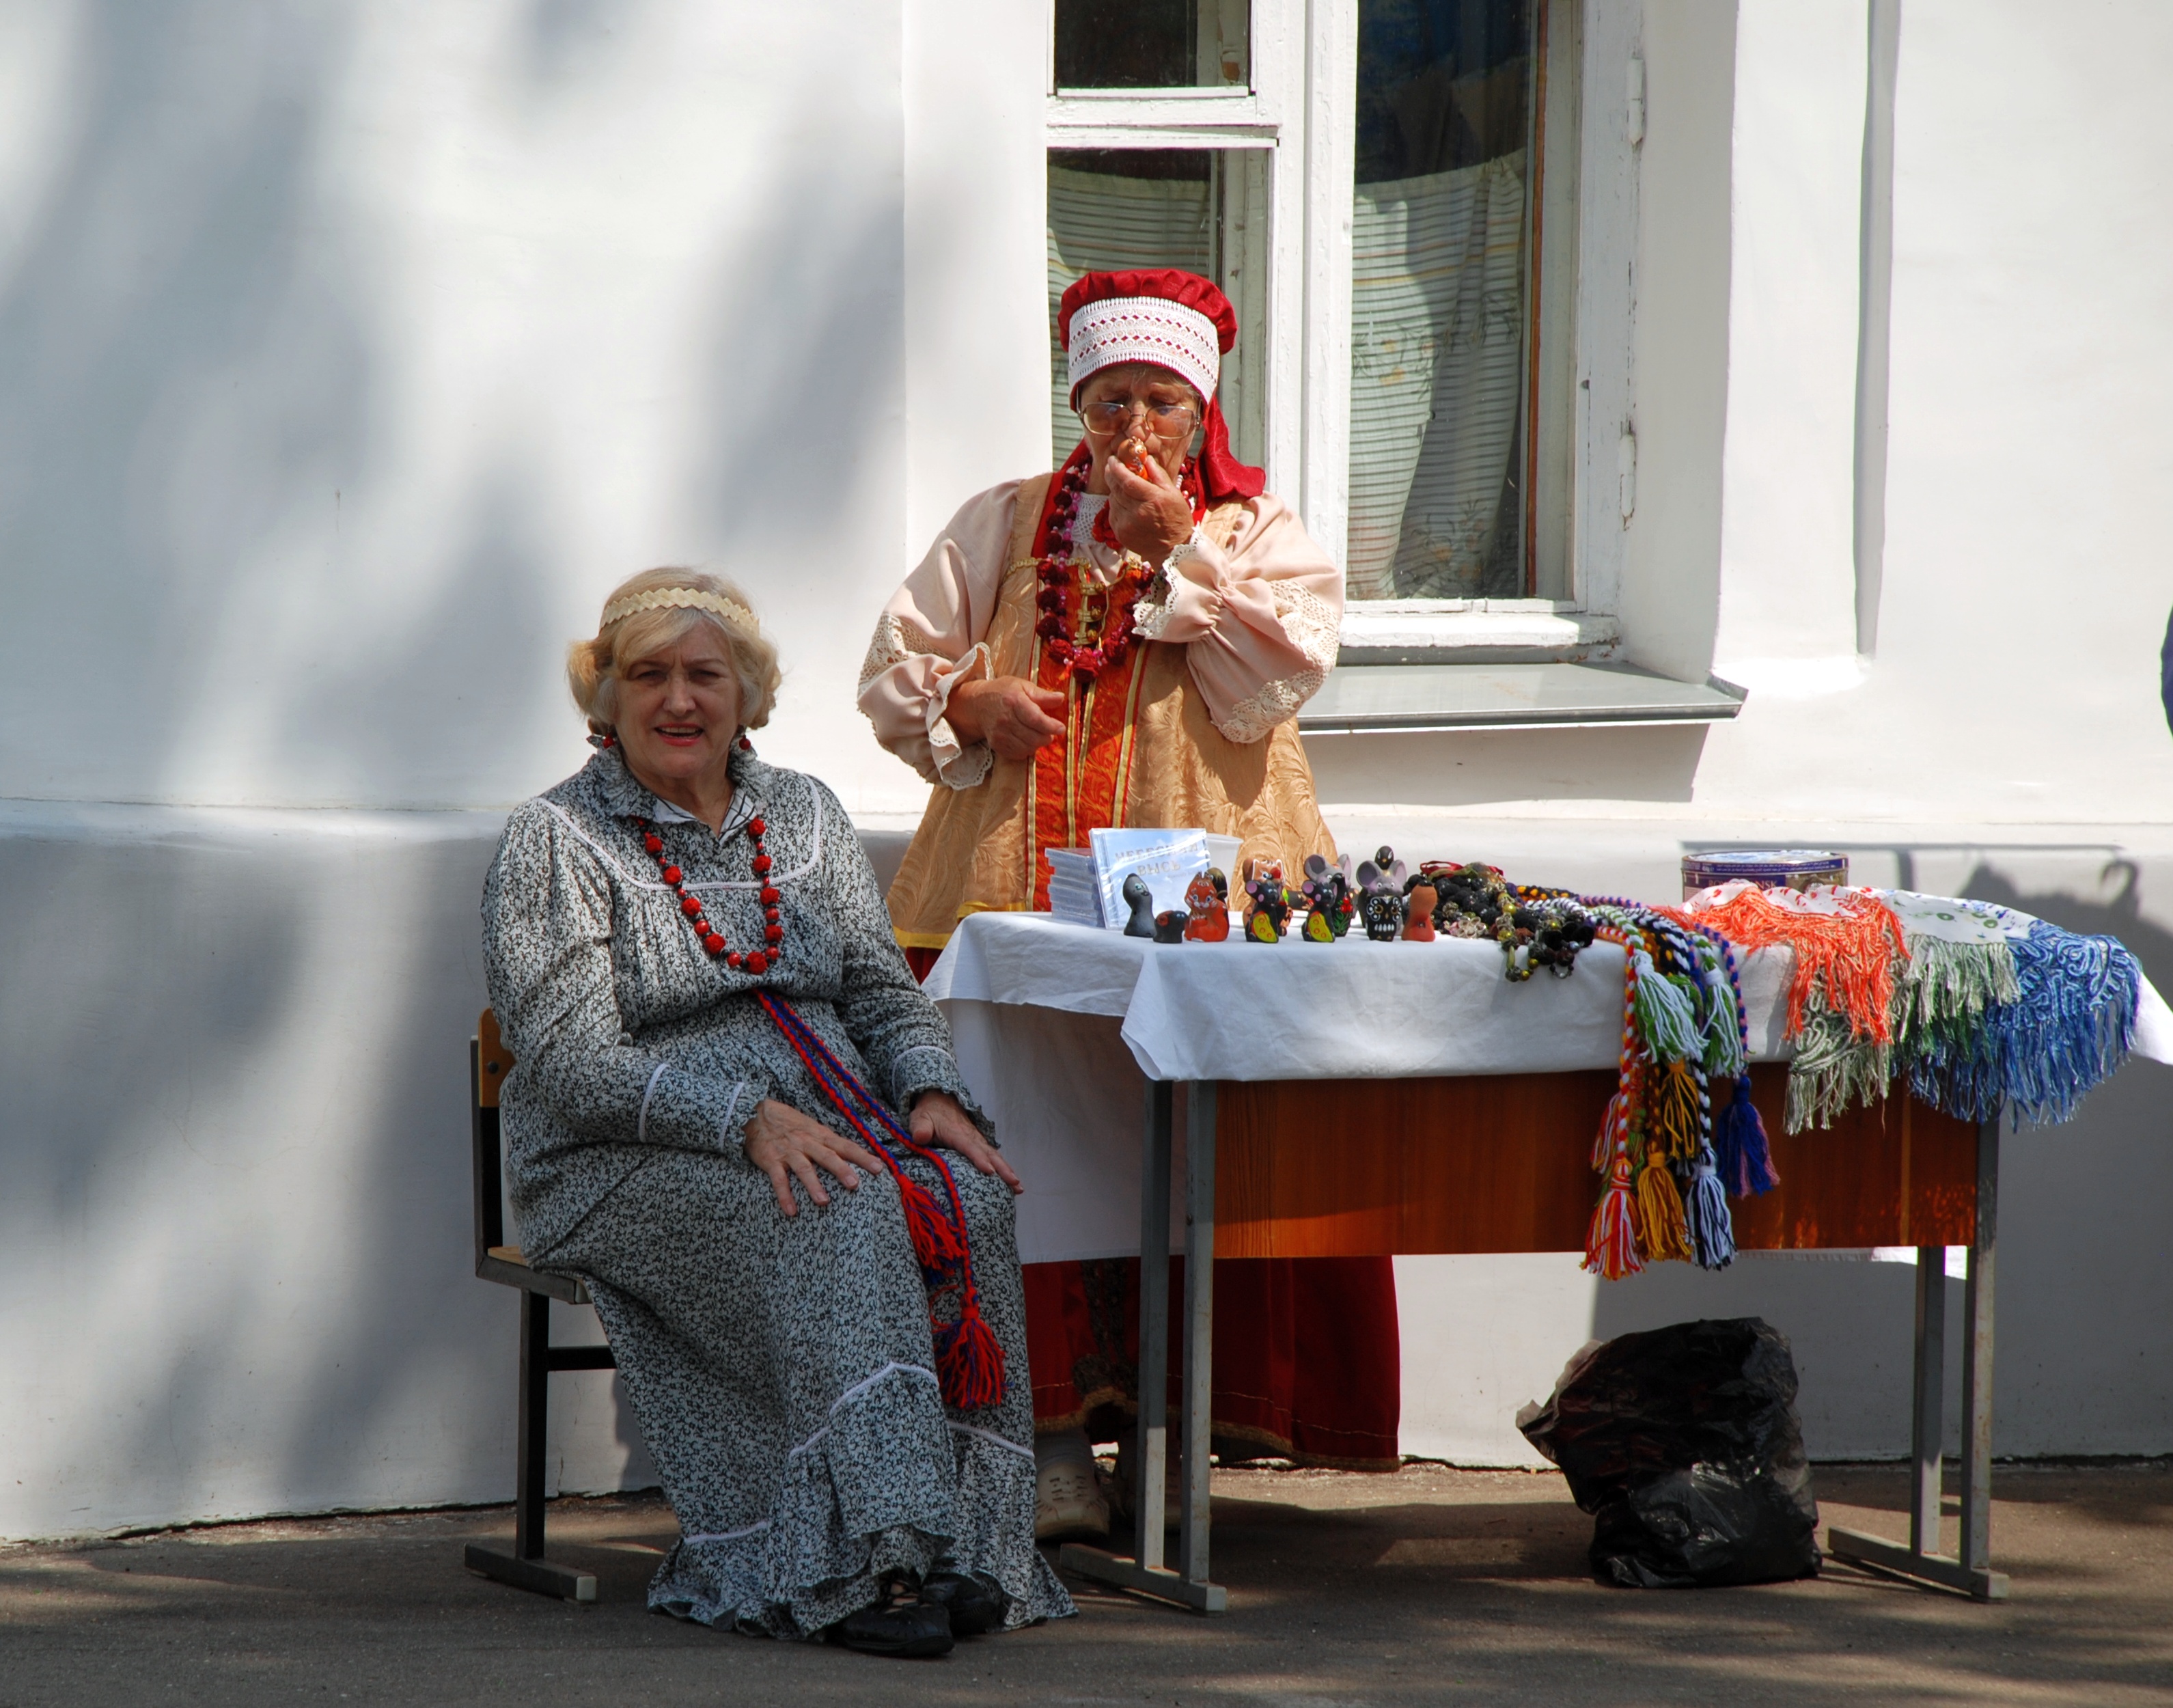
people, woman, street, city, nikon, lady, performance art, candid, cool image, women, nikkor, russia, d80, 18135mmf3556g, 18135mm, nikond80, yaroslavl